Shigisan Engi Emaki

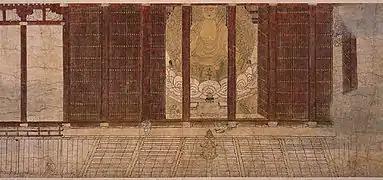
Detail of the third scroll: the Great Buddha of where 's sister retired

The exact date of creation of the scrolls is not known. Art historians commonly date the work as being from the middle or second half of the 12th century (the end of the Heian period), probably between 1157 and 1180, but without certainty. This estimate is based on the dating of architectural details reproduced in the work. Thus, the , the personal diary of , an aristocrat of the Imperial Court, evokes arrangements around the palace, reproduced in the second scroll, which are subsequent to the beginning of the Hōgen era (1156–1159), hence the date of manufacture of the scrolls was probably after the beginning of this era. As for 1180, this was the year when the original statue of the Great Buddha of , which is depicted in the third scroll, was destroyed by fire, indicating that the work is probably prior to that date. The style of calligraphy is also close to those in vogue during the last quarter of the 12th century. Although that date remains approximate, it nevertheless makes the one of the oldest preserved today.